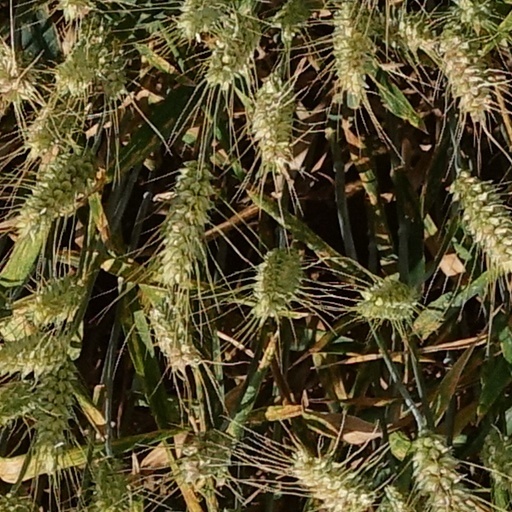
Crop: wheat